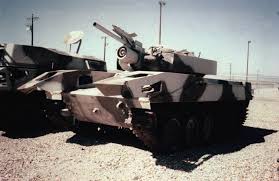
Label: BMD